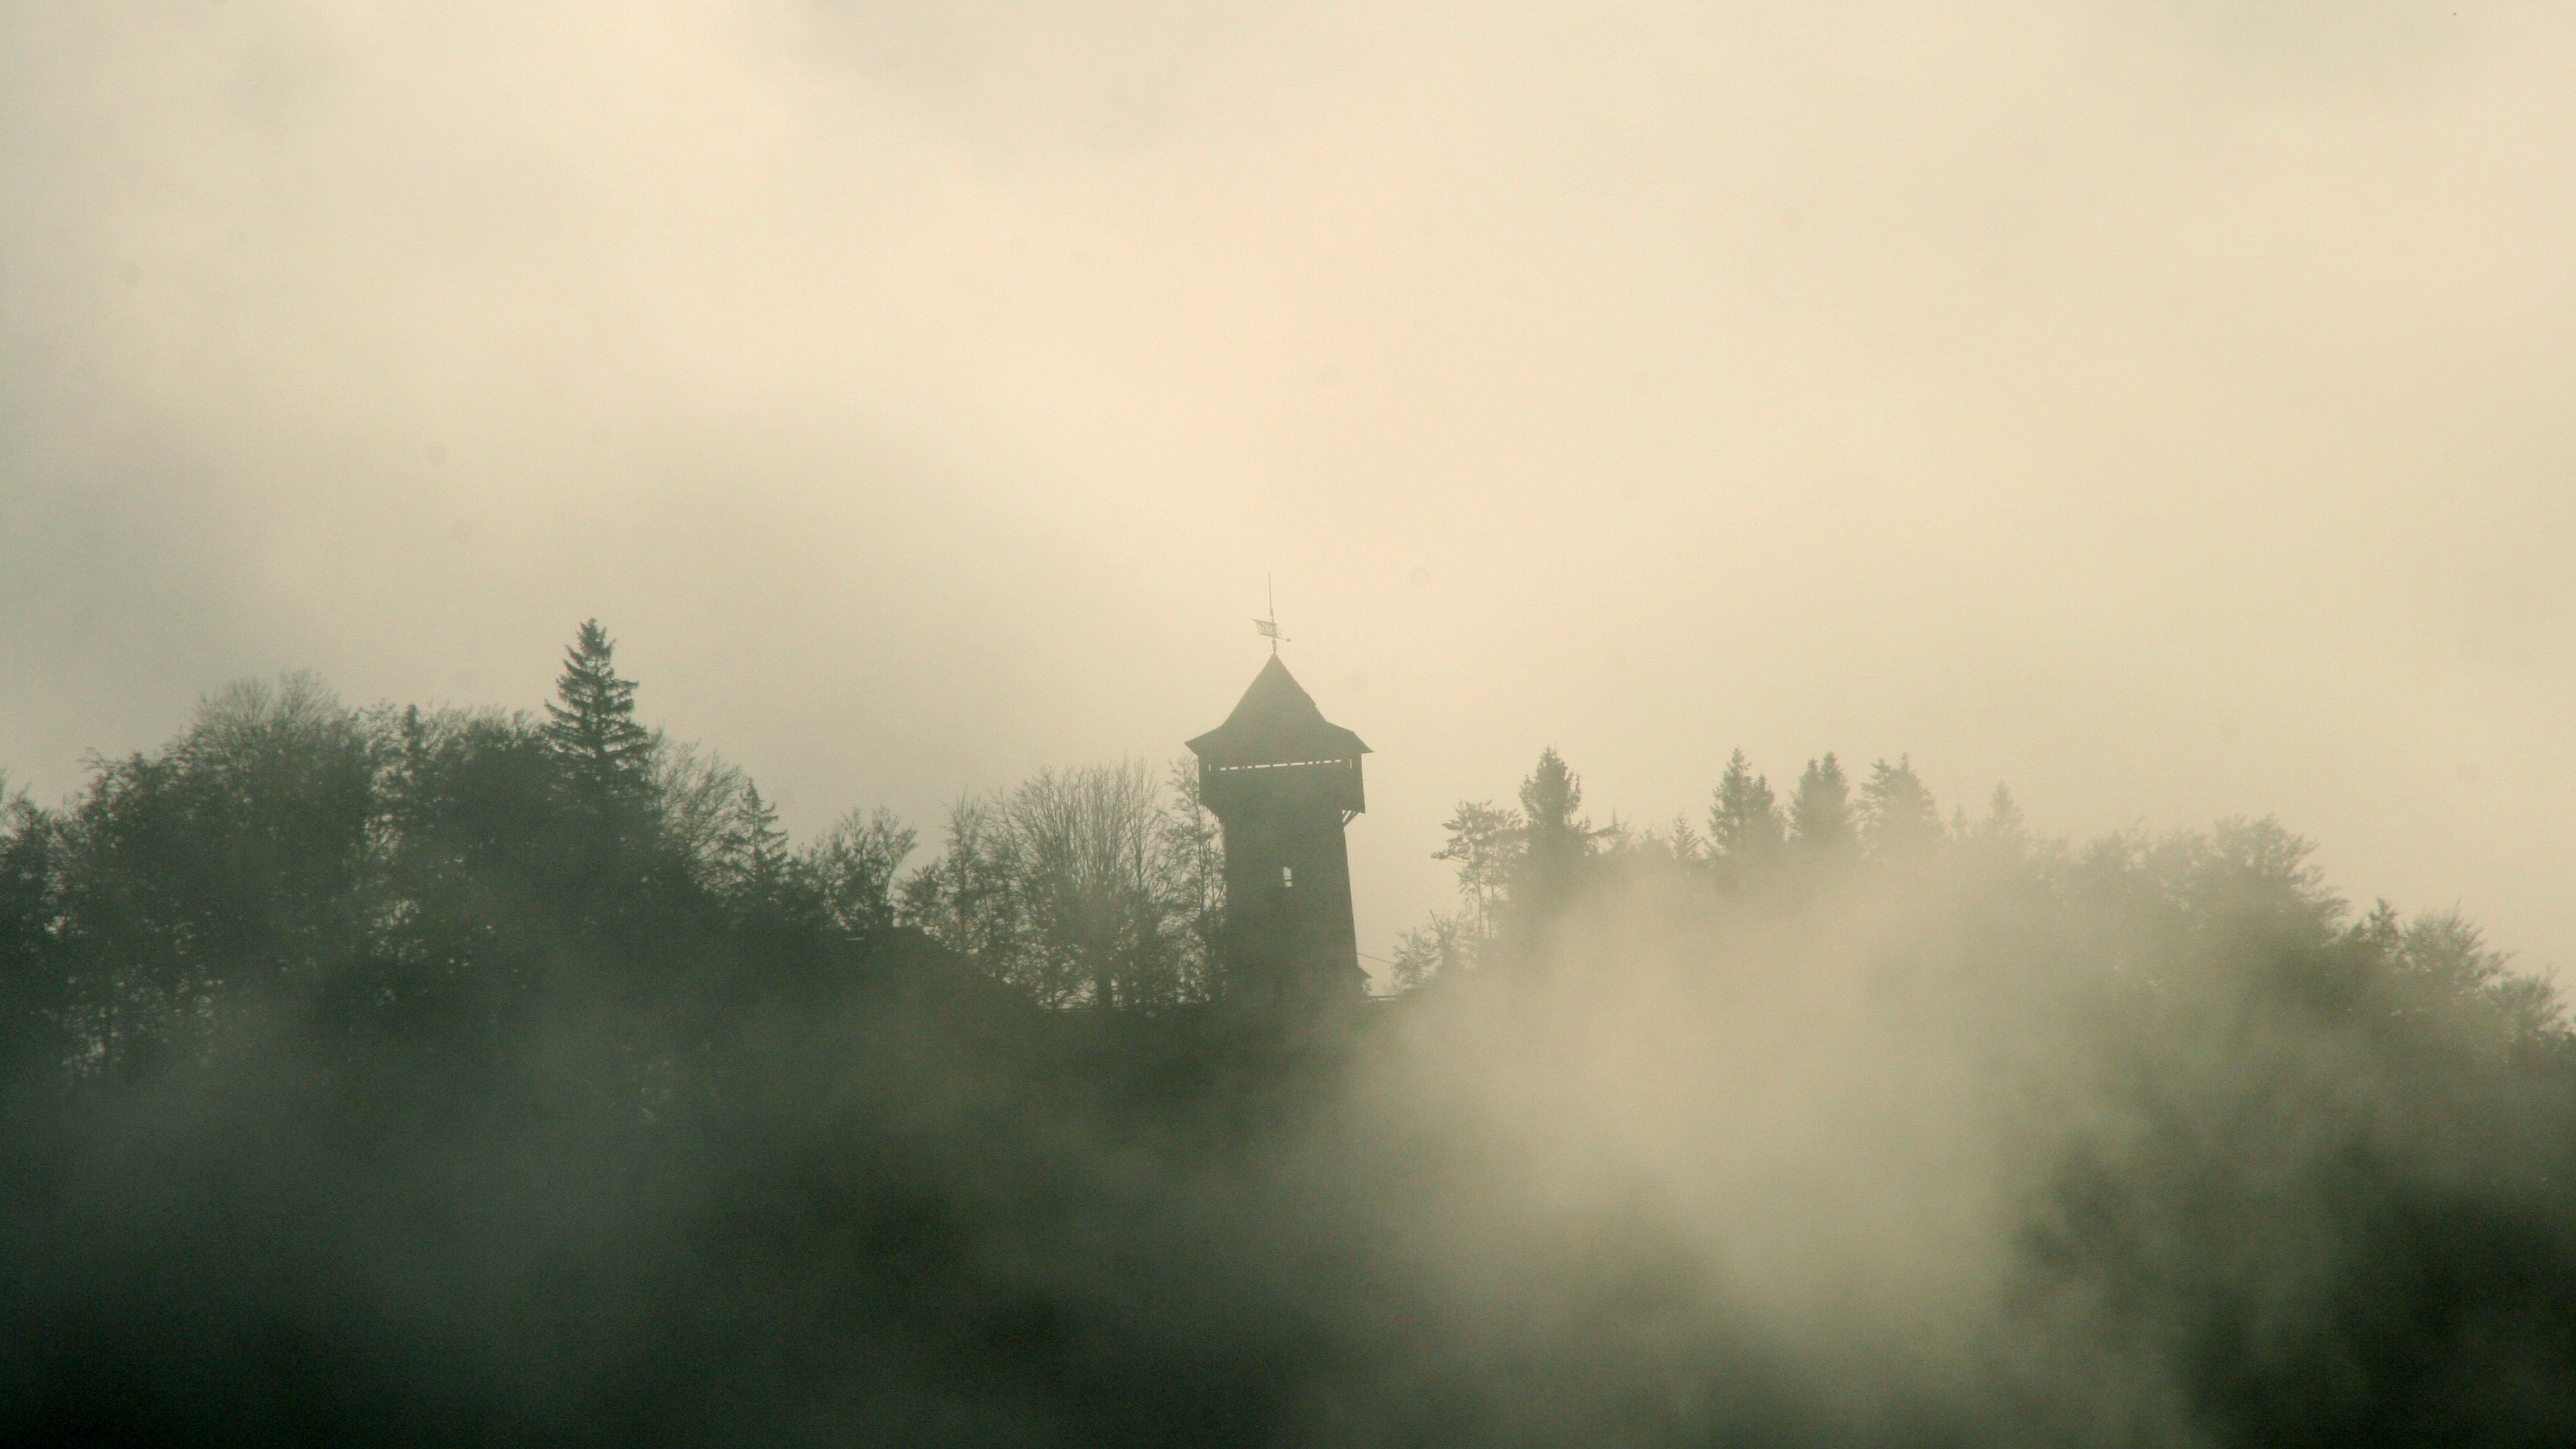
nature, forest, cloud, architecture, sky, fog, sunrise, mist, sunlight, morning, hill, building, dawn, atmosphere, mystical, foggy, evening, tower, autumn, weather, haze, autumn mood, creepy, mood, atmospheric phenomenon, atmosphere of earth